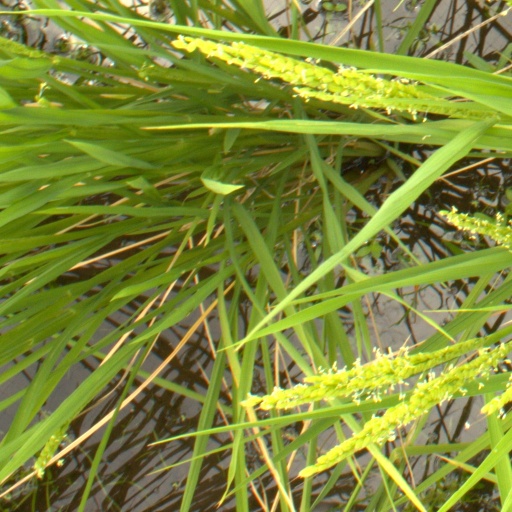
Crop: rice